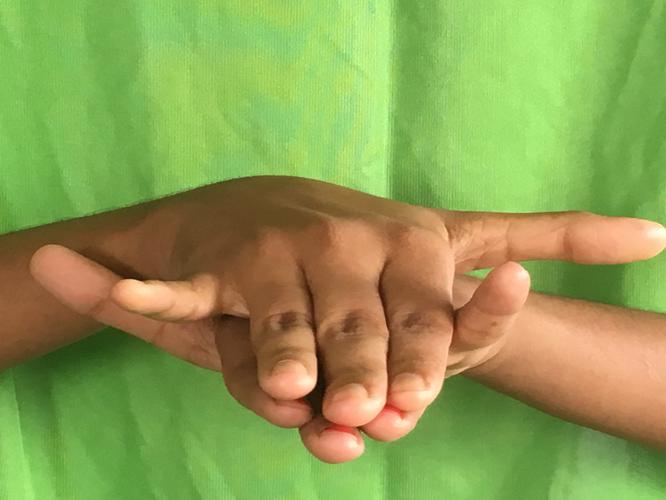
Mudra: Varaha
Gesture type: double_hand